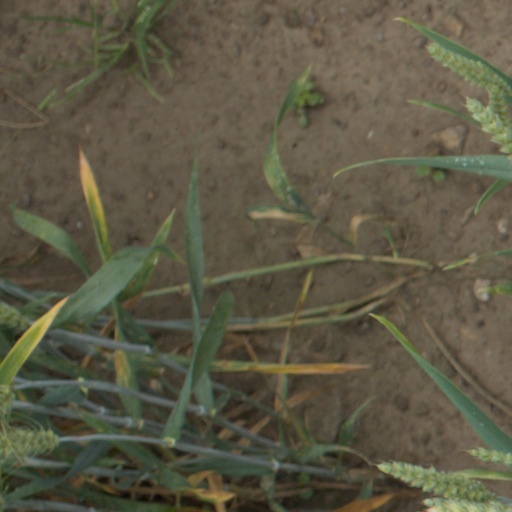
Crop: wheat